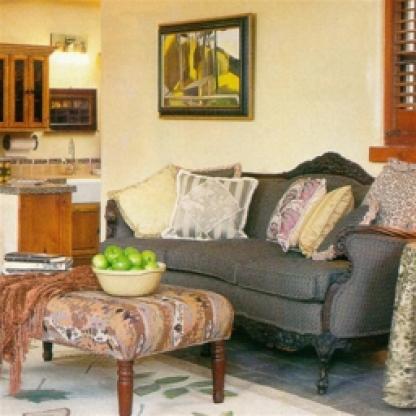
Scene: Indoor